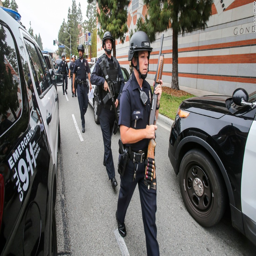
large groups of police patrolled the streets of campus .